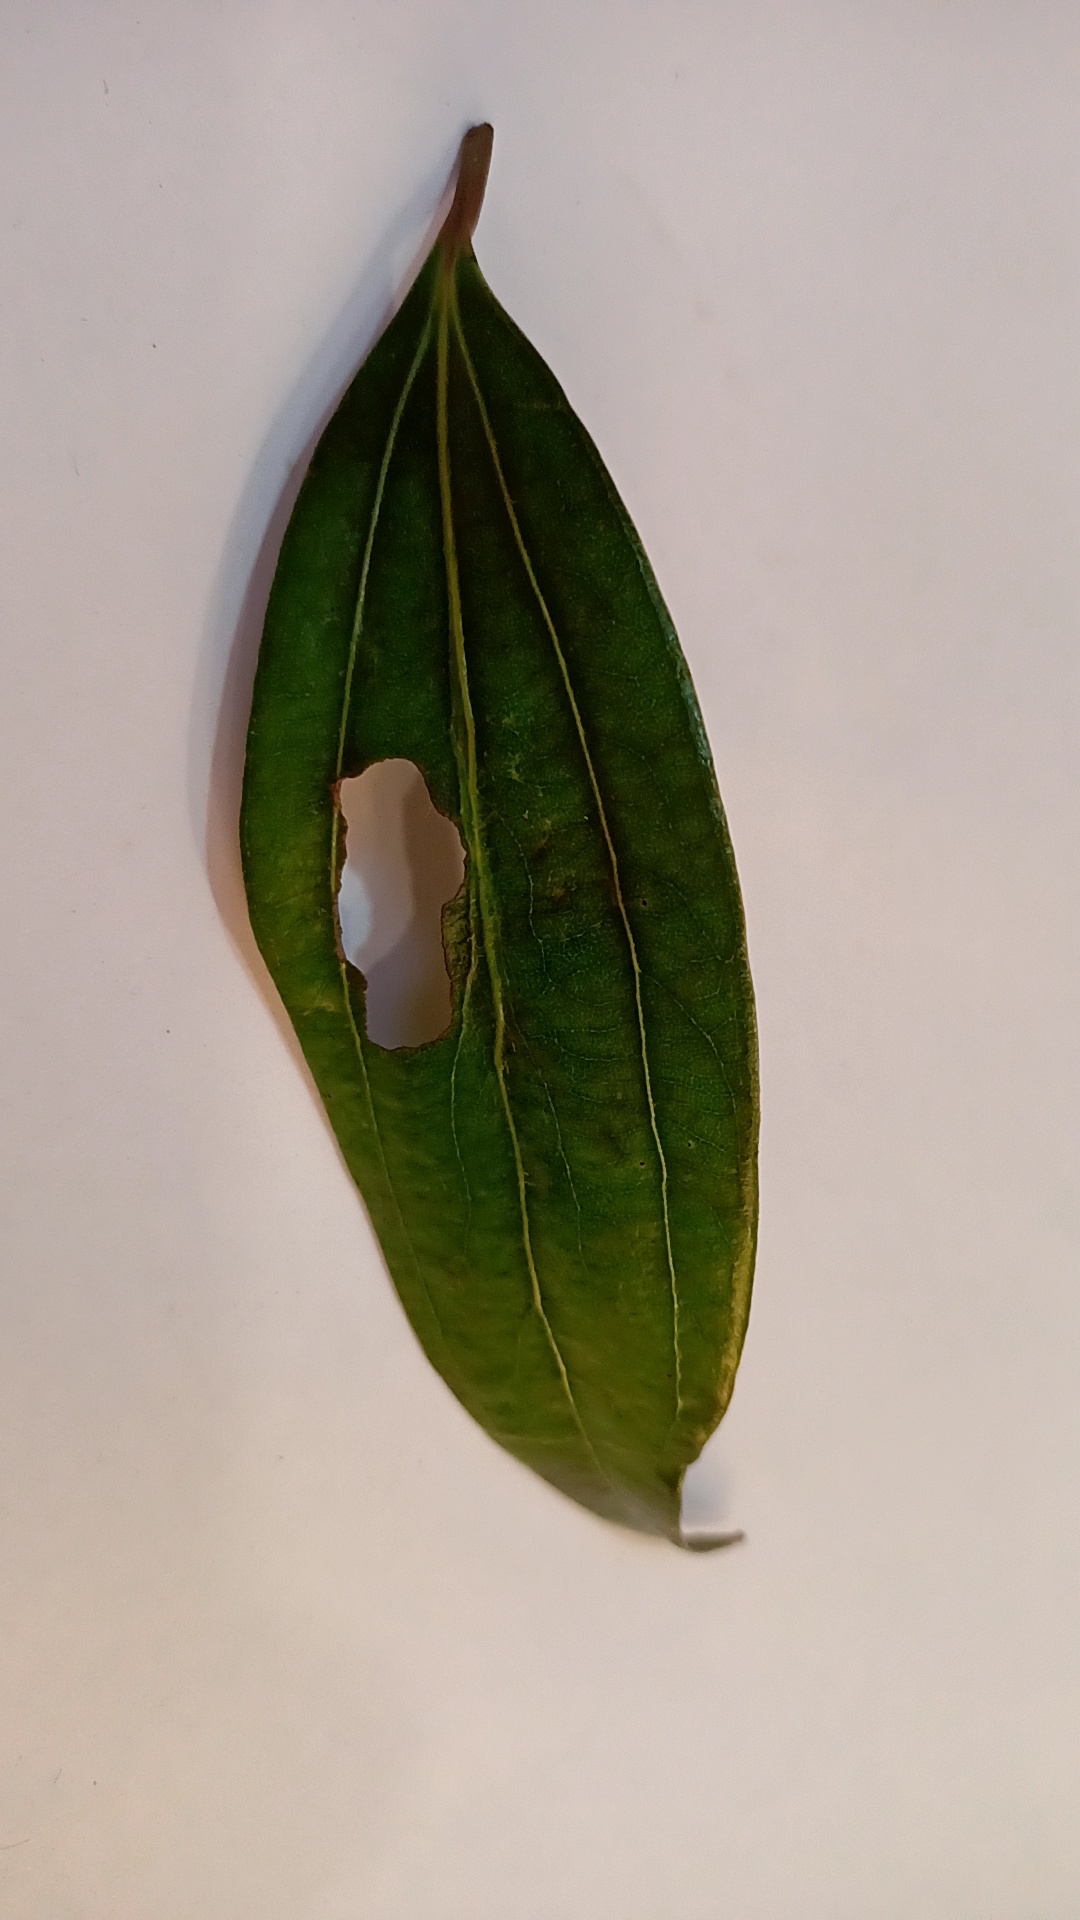
Label: Disease